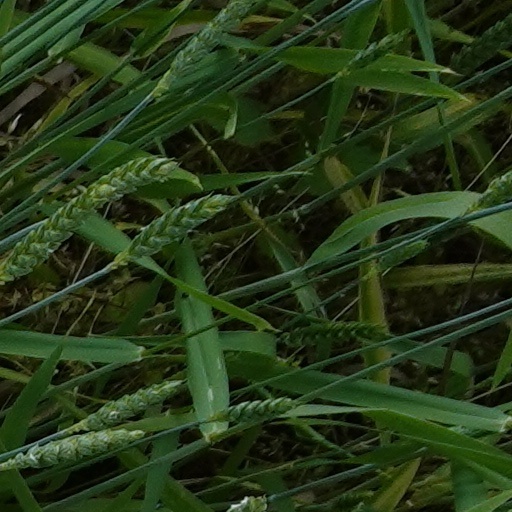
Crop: wheat